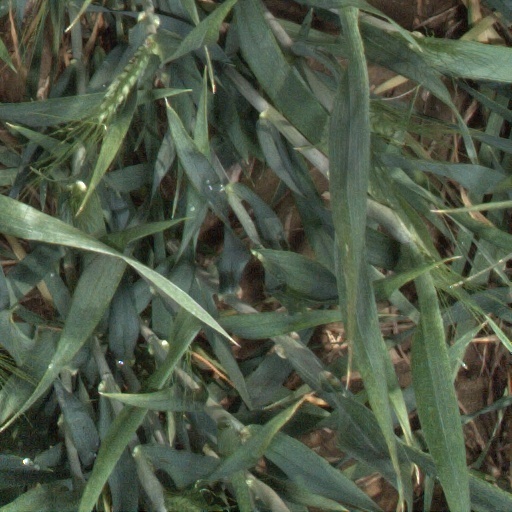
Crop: wheat